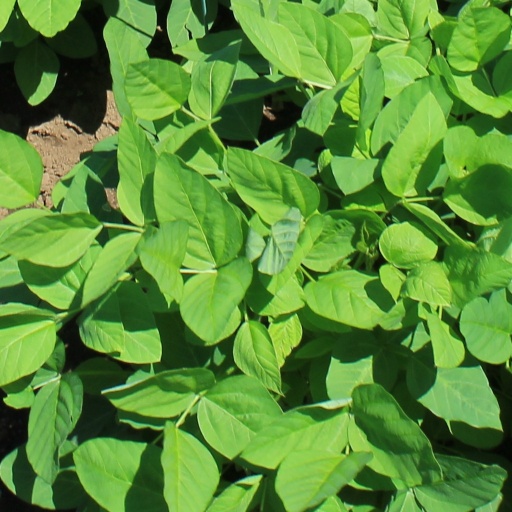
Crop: soybean